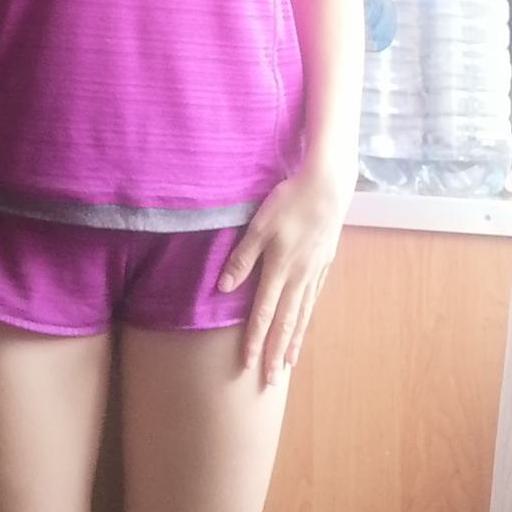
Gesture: no_gesture